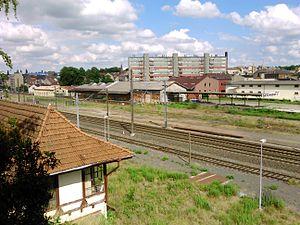
La gare aux marchandises de Sarrebourg et l'ancien poste d'aiguillage n°1, le 13 juin 2015.
La gare de Sarrebourg est une gare ferroviaire française située sur le territoire de la commune de Sarrebourg, dans le département de la Moselle, en région Grand Est.